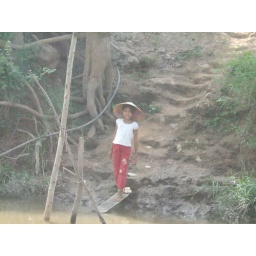
i was going into vietnam from cambodia by boat when i spotted this beautiful girl by the river